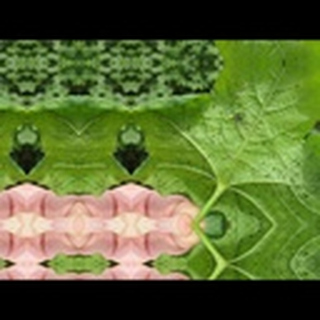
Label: cotton_aphids